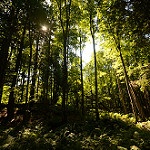
Label: forest